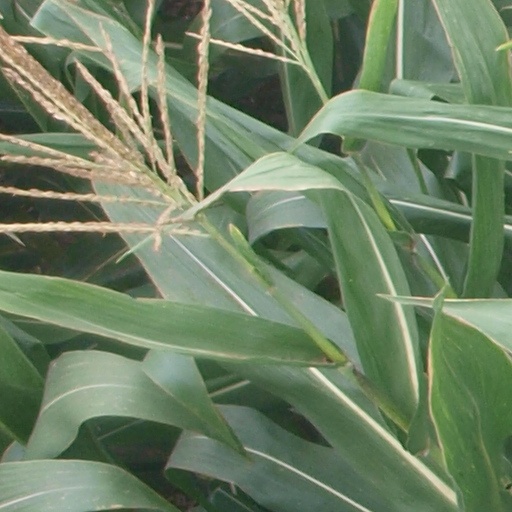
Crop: maize; corn